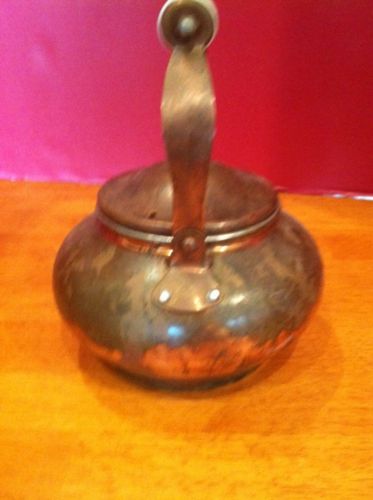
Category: kettle